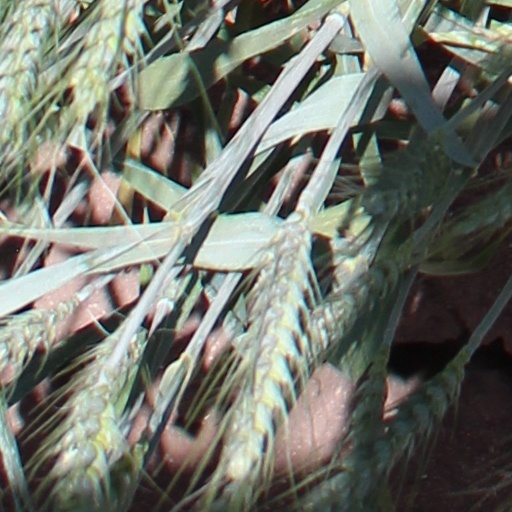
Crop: wheat